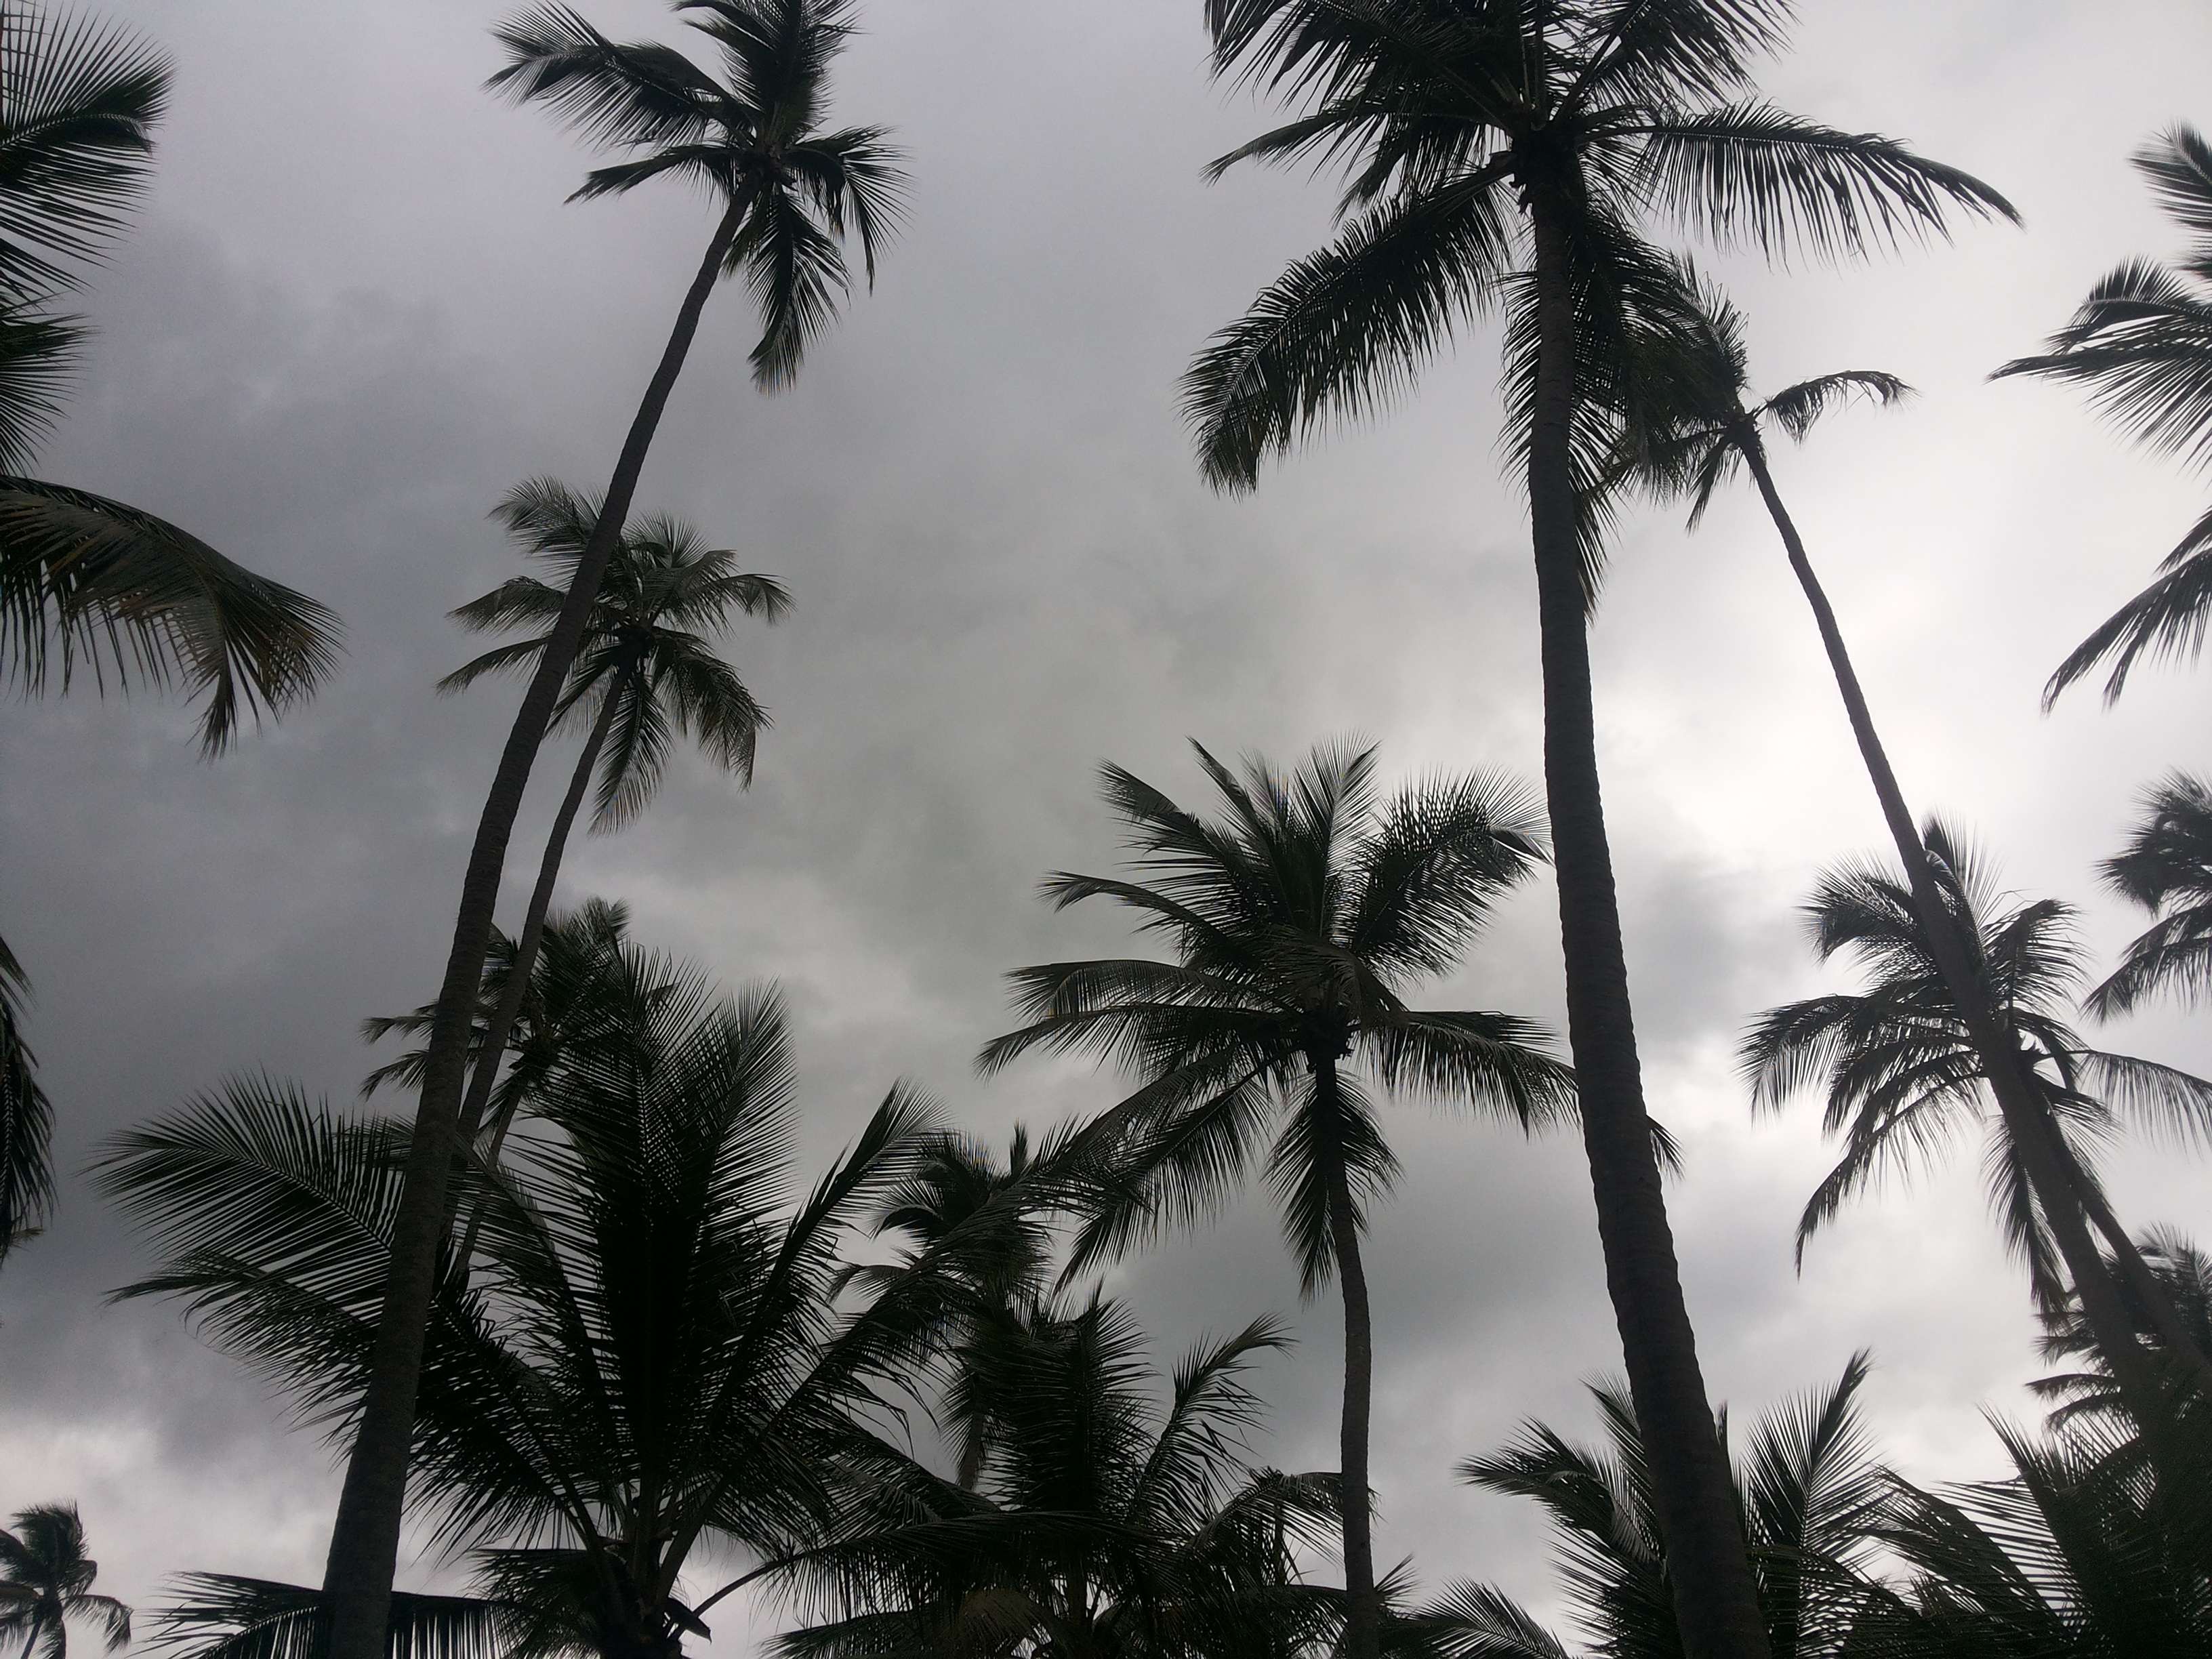
beach, tree, branch, plant, sky, wind, jungle, tropics, recife, flowering plant, coconut tree, woody plant, land plant, arecales, palm family, borassus flabellifer